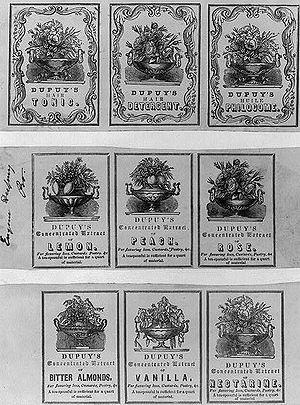
Un après-shampooing, ou après-shampoing, est un cosmétique destiné aux cheveux à utiliser après le shampoing. Ils permettent de démêler les cheveux.